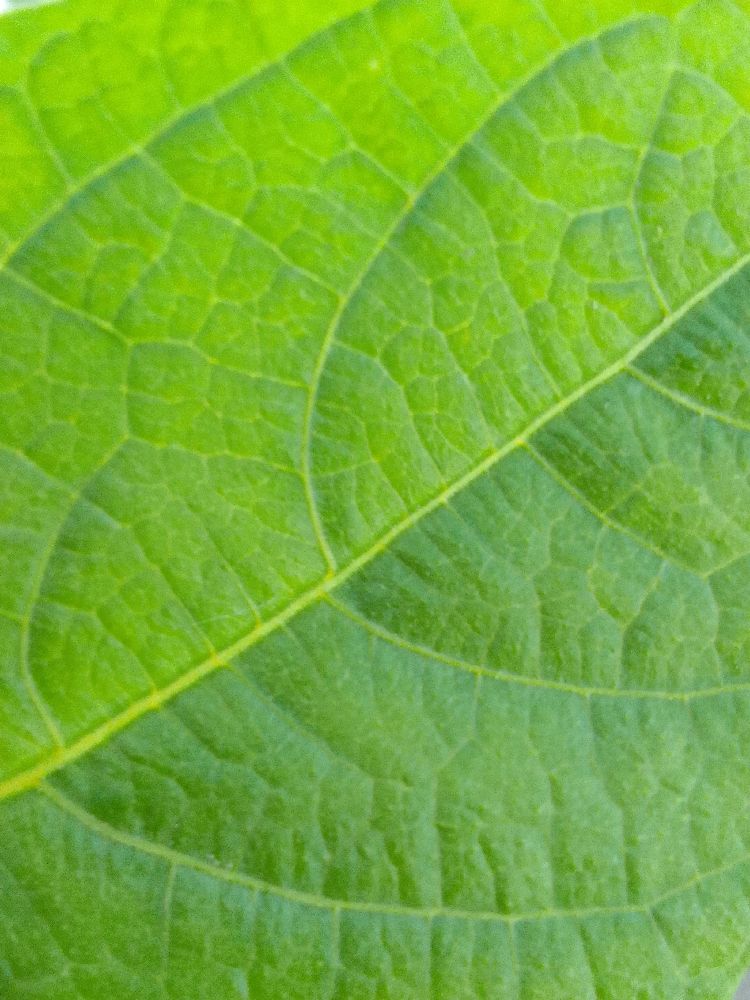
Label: healthy